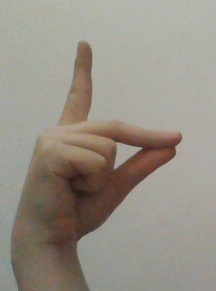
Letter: ta